Loess Plateau

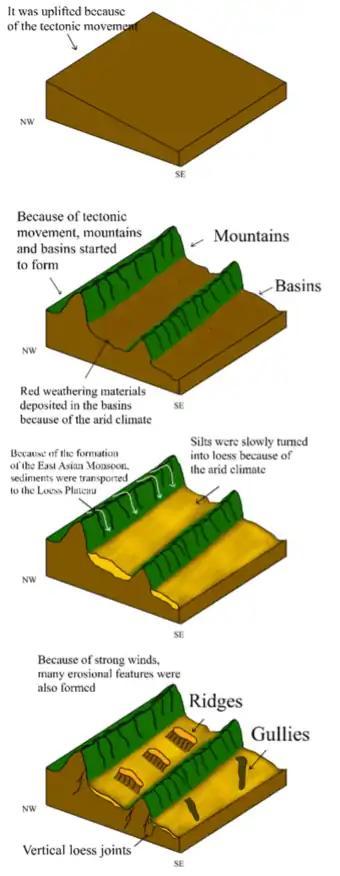
Because of the tectonic movement, the Loess Plateau was uplifted. Many mountains and basins were formed. Afterward, the East Asian Monsoon was formed, so the silt sediments were transported to the Loess Plateau. The silt slowly turned into loess because of the arid climate. Finally, since the winds are strong, many erosional features were formed.

There are three types of gullies in the Loess Plateau, including floor gullies, hill slope gullies and valley bank gullies.